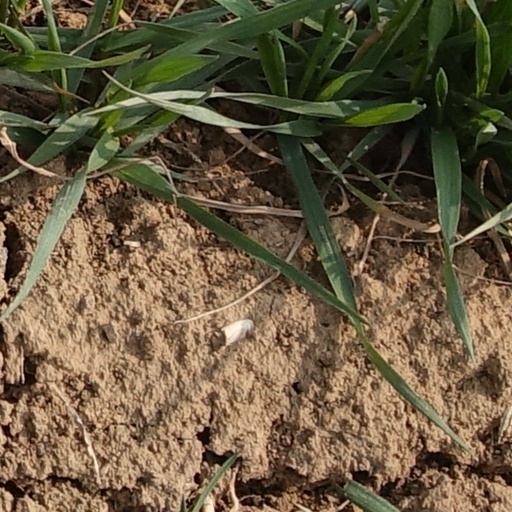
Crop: wheat